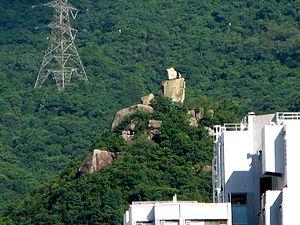
La roche D'Amah est une roche naturelle située sur un sommet dans le sud-ouest Shatin, Hong Kong. La roche est approximativement 15 mètres de hauteur, et sa forme ressemble à une femme ramenant un bébé sur elle. Elle se trouve au-dessus de l'entrée du tunnel de la Roche du lion, dans le parc national de la Roche du lion.